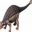
Label: dinosaur